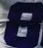
Number: 8